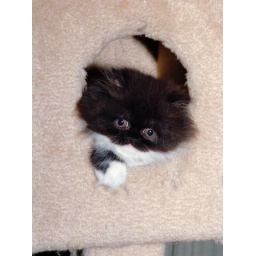
baby winkie in cat tree